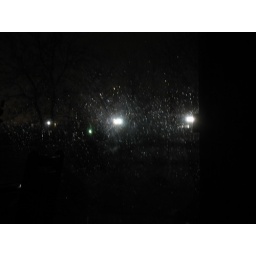
View out the kitchen at the rain on the glass. Prettier in person by far.